Presidency of Dilma Rousseff

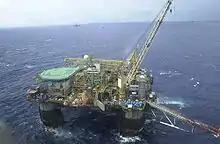
Petrobras' P-20 oil platform: deep-water oil exploration has made the company a world reference

The Dilma government stimulated the energy sector, providing incentives for research and production of oil and coal, the construction of hydroelectric dams and the development of alternative energy sources, such as biodiesel and sugarcane alcohol. Brazil has achieved international prominence in several programmes, such as deep-water oil research and alcohol production. The environmental and agrarian issue is related to this field, as Brazil has been historically ineffective in combating threats to its ecosystem. In addition to alternative investments, other lines of action have been noted by the government, such as Brazil's connections with the problem of climate change.